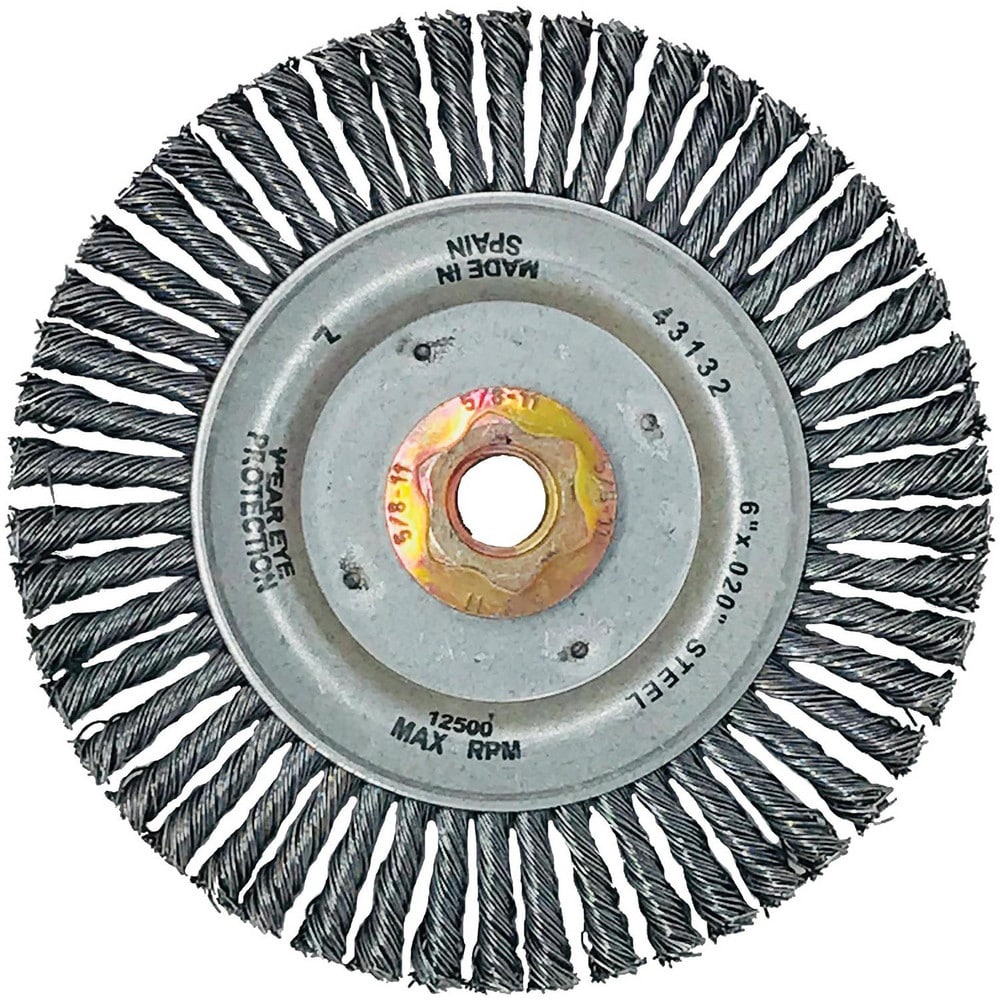
Brand: JAZ USA / Part #: 44258B
Item #: 80188139 Brand: JAZ USA Model #: 44258B Product Specifications Mount Type Arbor Hole Wire Type Knotted Stringer Bead Twist Outside Diameter (Inch) 7 Face Width (Inch) 3/16 Shank Diameter (Inch) 1/4 Fill Material Carbon Steel Trim Length (Inch) 1-1/8 Grade Coarse Arbor Hole Style Plain Maximum Rpm 9000.000 Shank Length (Inch) 1/4 Inside Diameter (Inch) 1/4
Brand: JAZ USA
Category: Hardware > Tool Accessories > Paint Tool Accessories > Paint Brush Cleaning Solutions